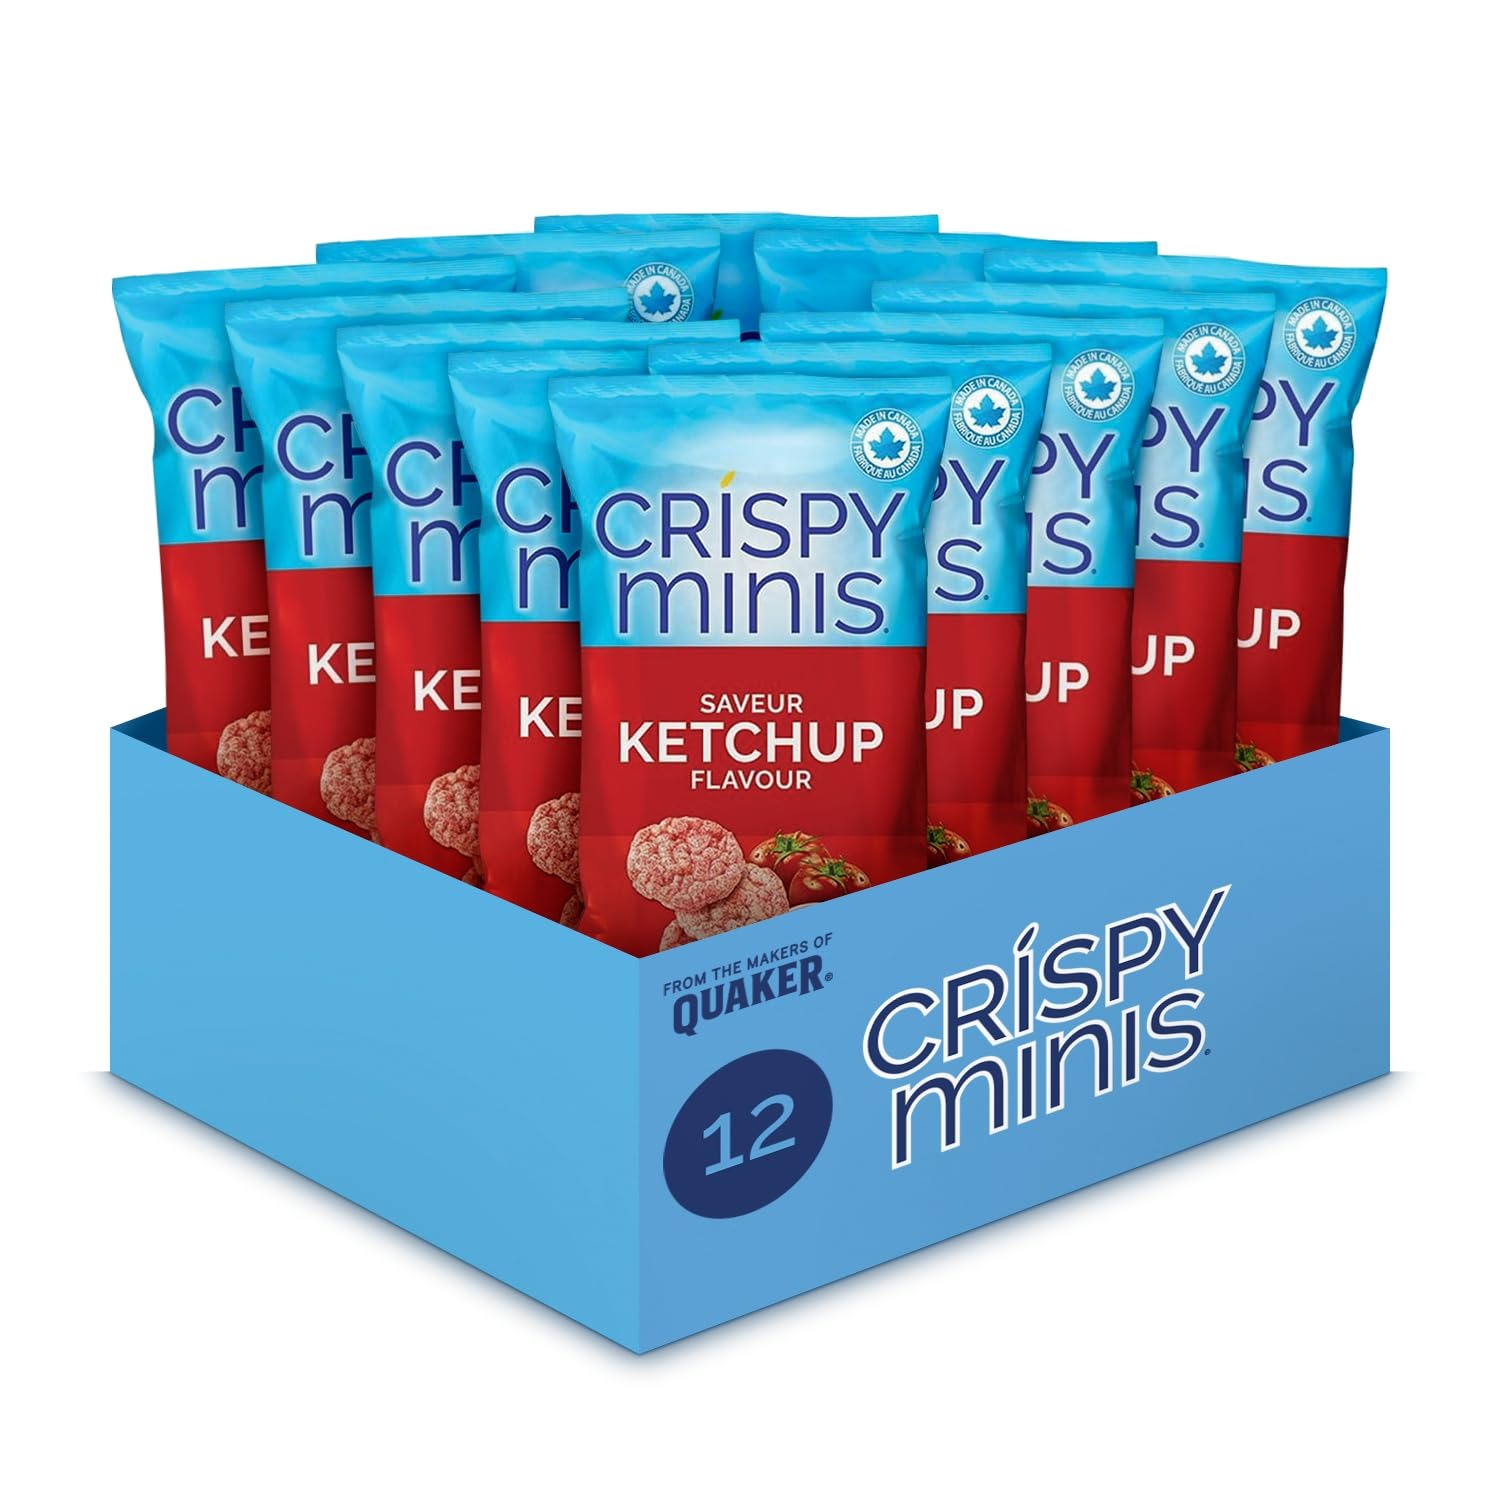
Item Name: Quaker Crispy Minis Ketchup (Pack of 12) Imported from Canada
Value: 12.0
Unit: Count

Price: 8.3